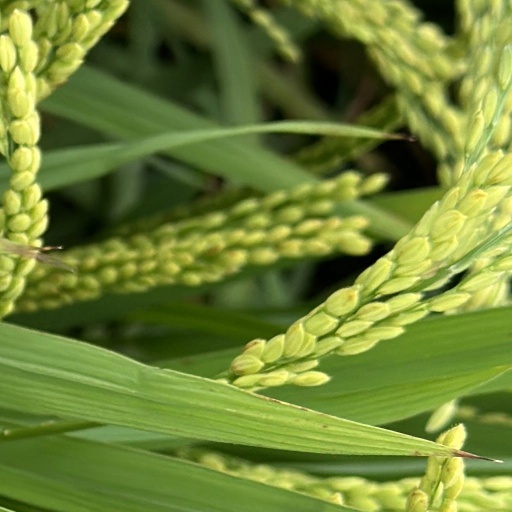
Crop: rice